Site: brandenburg
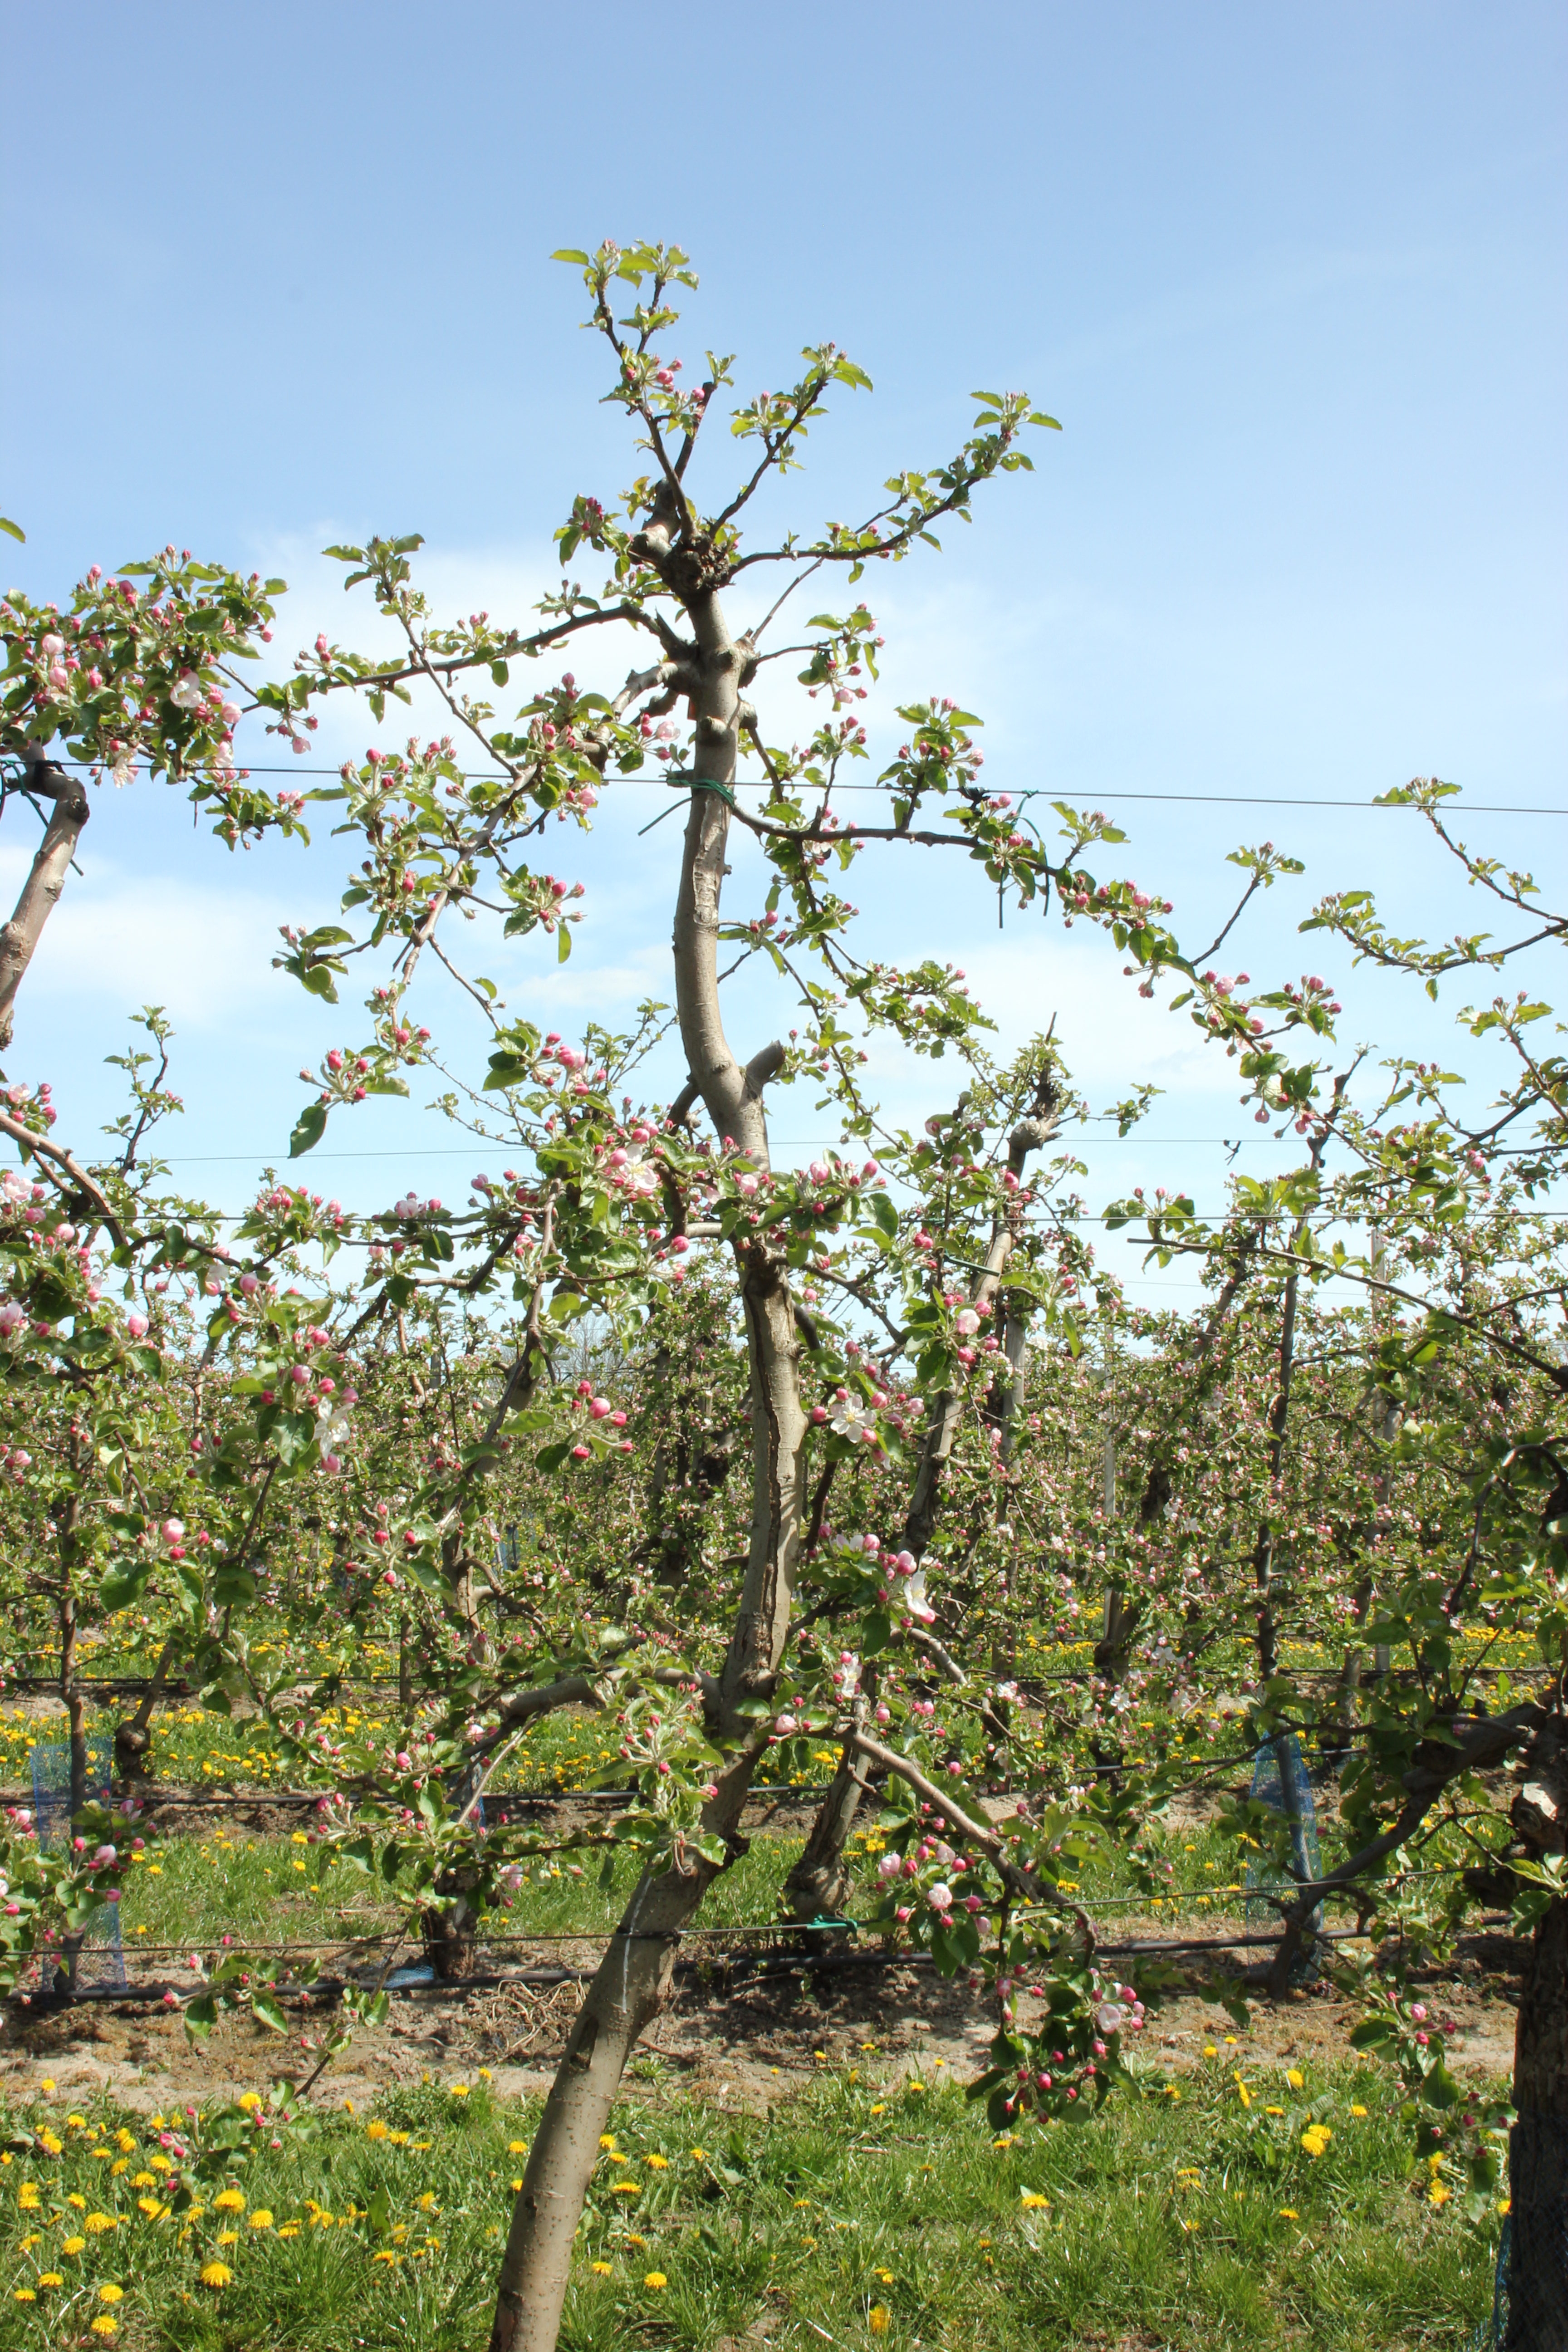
Growth stage (BBCH 57): Inflorescence emergence